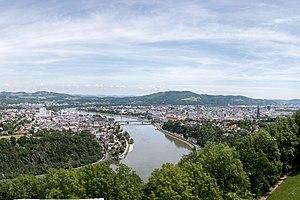
Linz, aussi connue en français sous le nom de Lintz, est une ville du nord-ouest de l'Autriche, capitale du Land de Haute-Autriche, sur le Danube. Avec 204 846 habitants en 2018, elle est la 3ᵉ ville la plus peuplée du pays.
Villes d'Autriche de plus de 10 000 habitants :